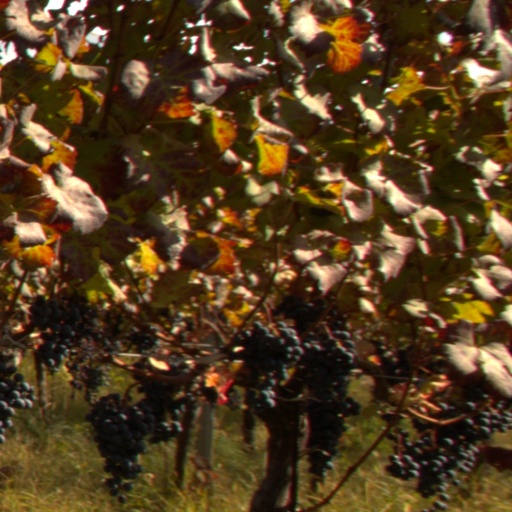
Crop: grape